Muhammad Fadhel al-Jamali

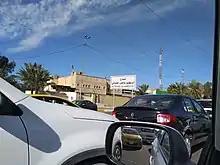
Fadhel al-Jamali St. in Baghdad.

Al-Jamali had been following the question of Palestine very closely with deepening concern. Over time, the issue of Palestine became one of al-Jamali's most time-occupying matters. Under the pen name "Ibn al-Iraq", al-Jamali began in 1944 to write a series of newspaper articles to warn the public of Zionism which he saw as a threat. These were eventually collected in pamphlet form and printed in Cairo under the title "The Zionist Danger". Ibn Saud of Saudi Arabia, and Crown-Prince Abd al-Ilah, on behalf of King Faisal II, also wrote similar letters to US President Roosevelt arguing that Palestine legally belonged to its natives and reminded the President of Caliph Umar's taking of Palestine and the Crusades. Al-Jamali helped to translate Abd al-Ilah's letter into English.